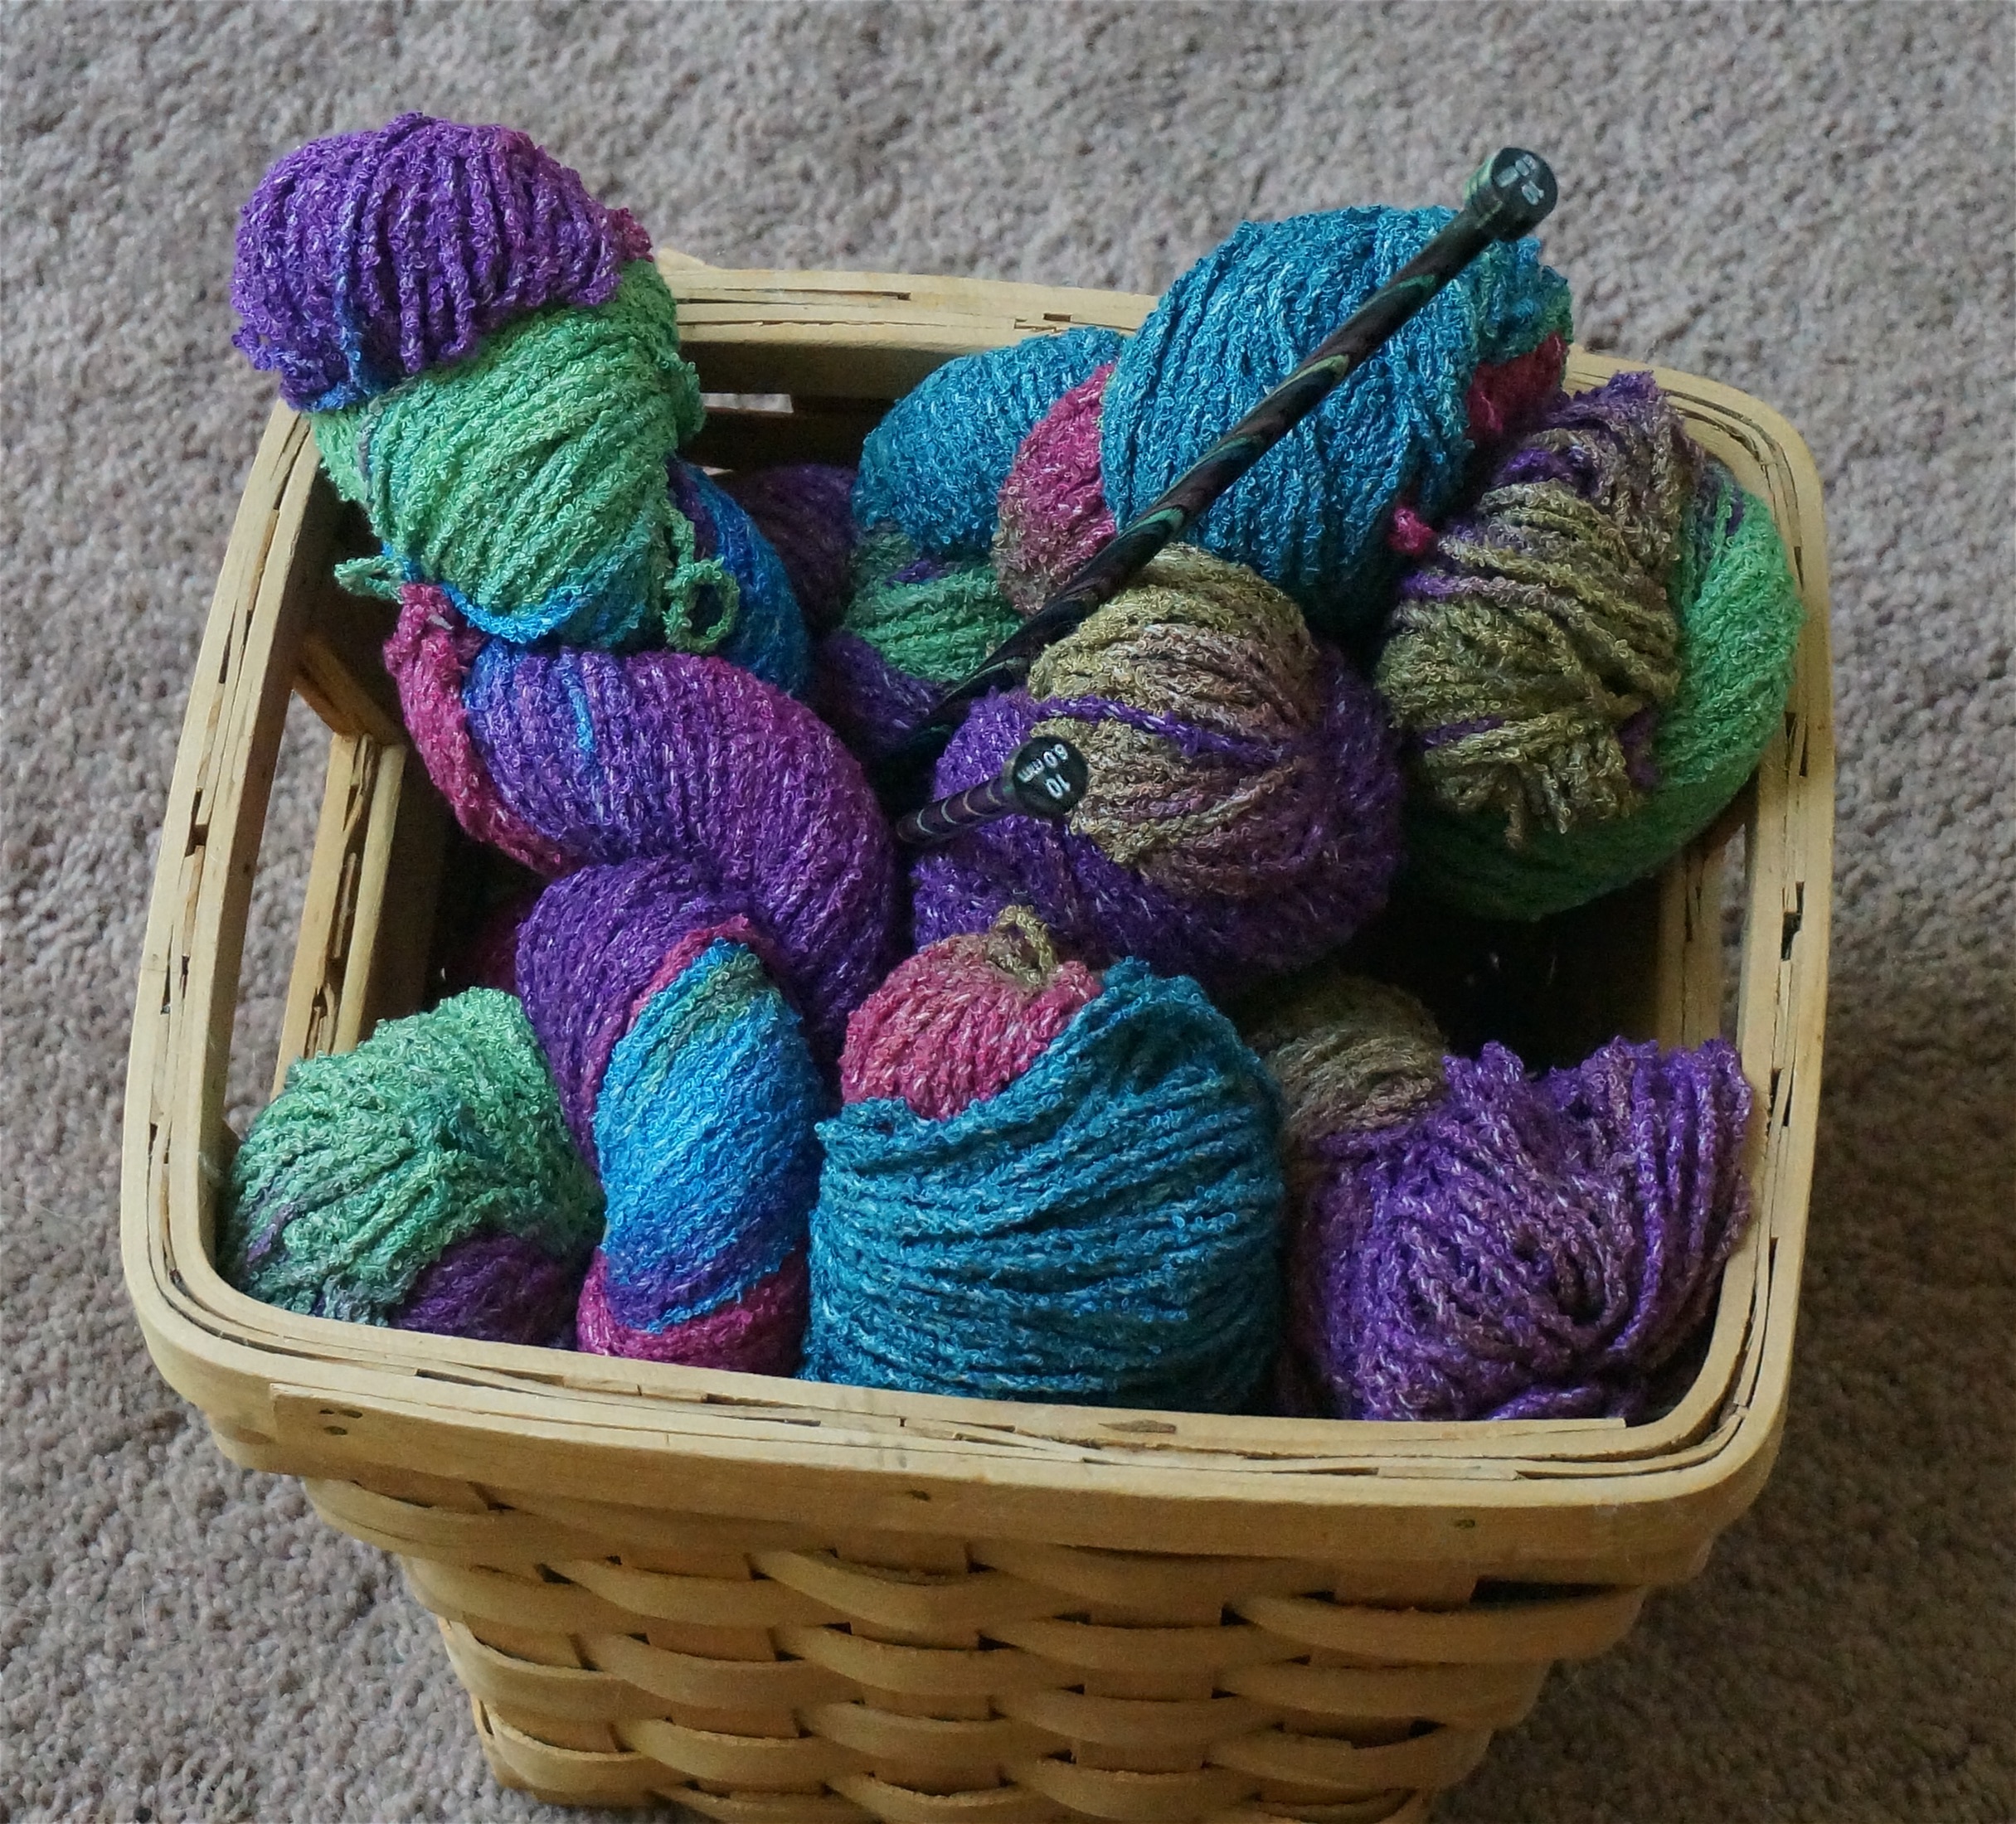
craft, colorful, yarn, wool, material, thread, crochet, knitting, textile, art, handicraft, variegated, knitting basket, knitting needles